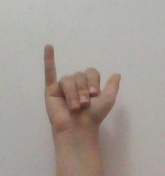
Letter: ya